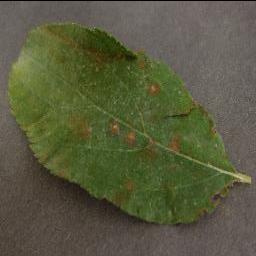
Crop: apple
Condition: cedar_rust